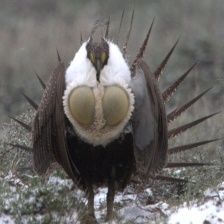
Species: GREATOR SAGE GROUSE
Scientific name: CENTROCERCUS UROPHASIANUS
ImageNet parent category: black_grouse